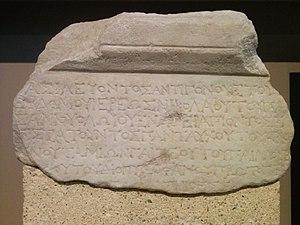
Antigone III Doson est le roi de Macédoine de 229 à 221 av. J.-C. D'abord régent de Philippe V, il obtient le titre royal probablement en 227. Il est l'artisan du redressement militaire et diplomatique de la Macédoine après la période difficile perdurant depuis la fin du règne d'Antigone II Gonatas.